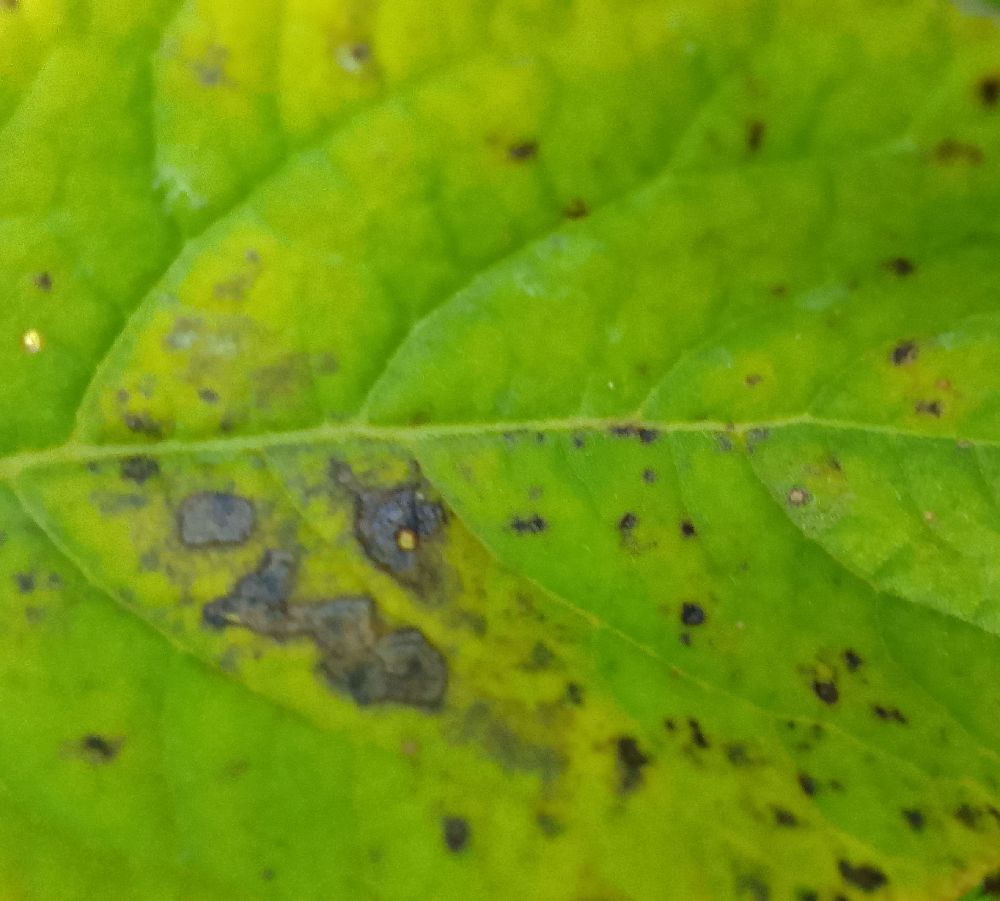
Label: Early blight